Abdominal aortic aneurysm

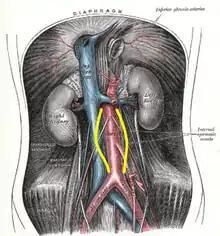
A plate from "Gray's Anatomy" with yellow lines depicting the most common infrarenal location of the AAA

The most striking histopathological changes of the aneurysmatic aorta are seen in the tunica media and intima layers. These changes include the accumulation of lipids in foam cells, extracellular free cholesterol crystals, calcifications, thrombosis, and ulcerations and ruptures of the layers. Adventitial inflammatory infiltrate is present.